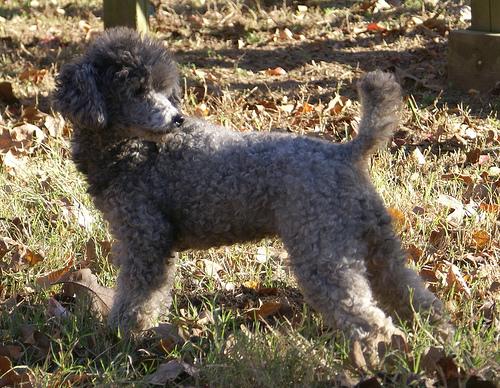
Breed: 200-n000010-miniature_poodle